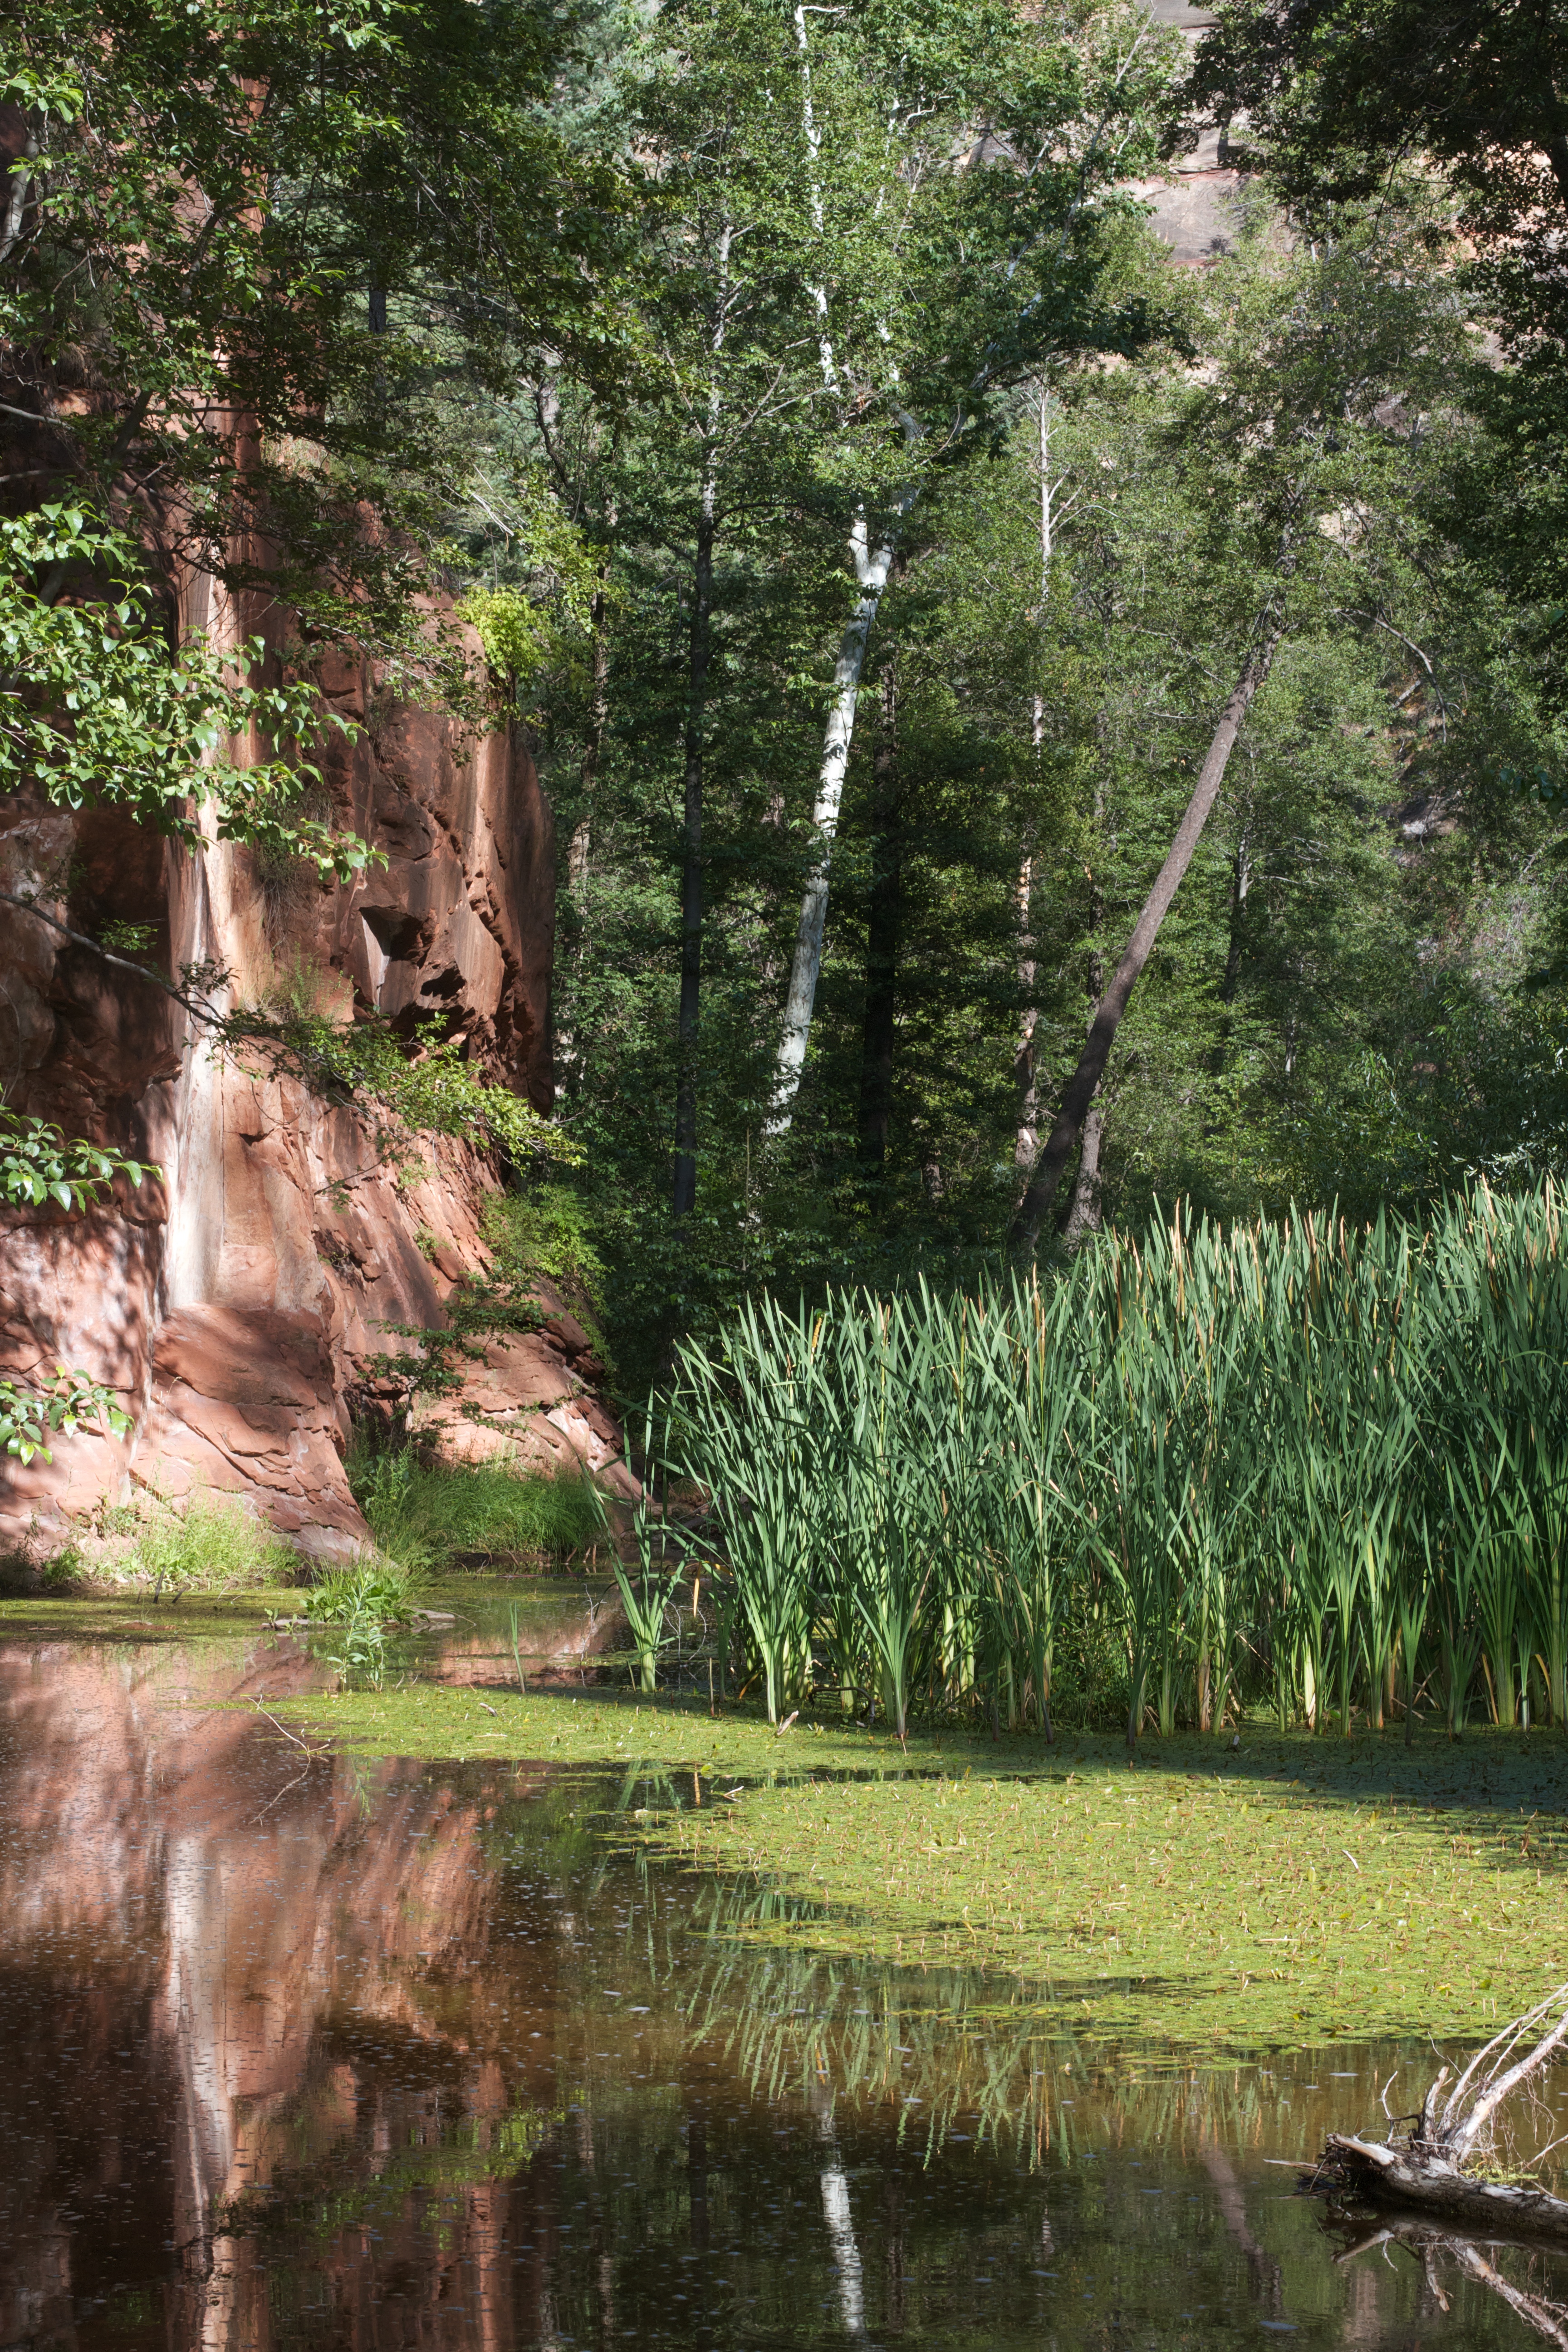
tree, forest, swamp, wilderness, flower, river, pond, stream, jungle, botany, garden, body of water, rainforest, wetland, woodland, habitat, water feature, ecosystem, natural environment, bayou